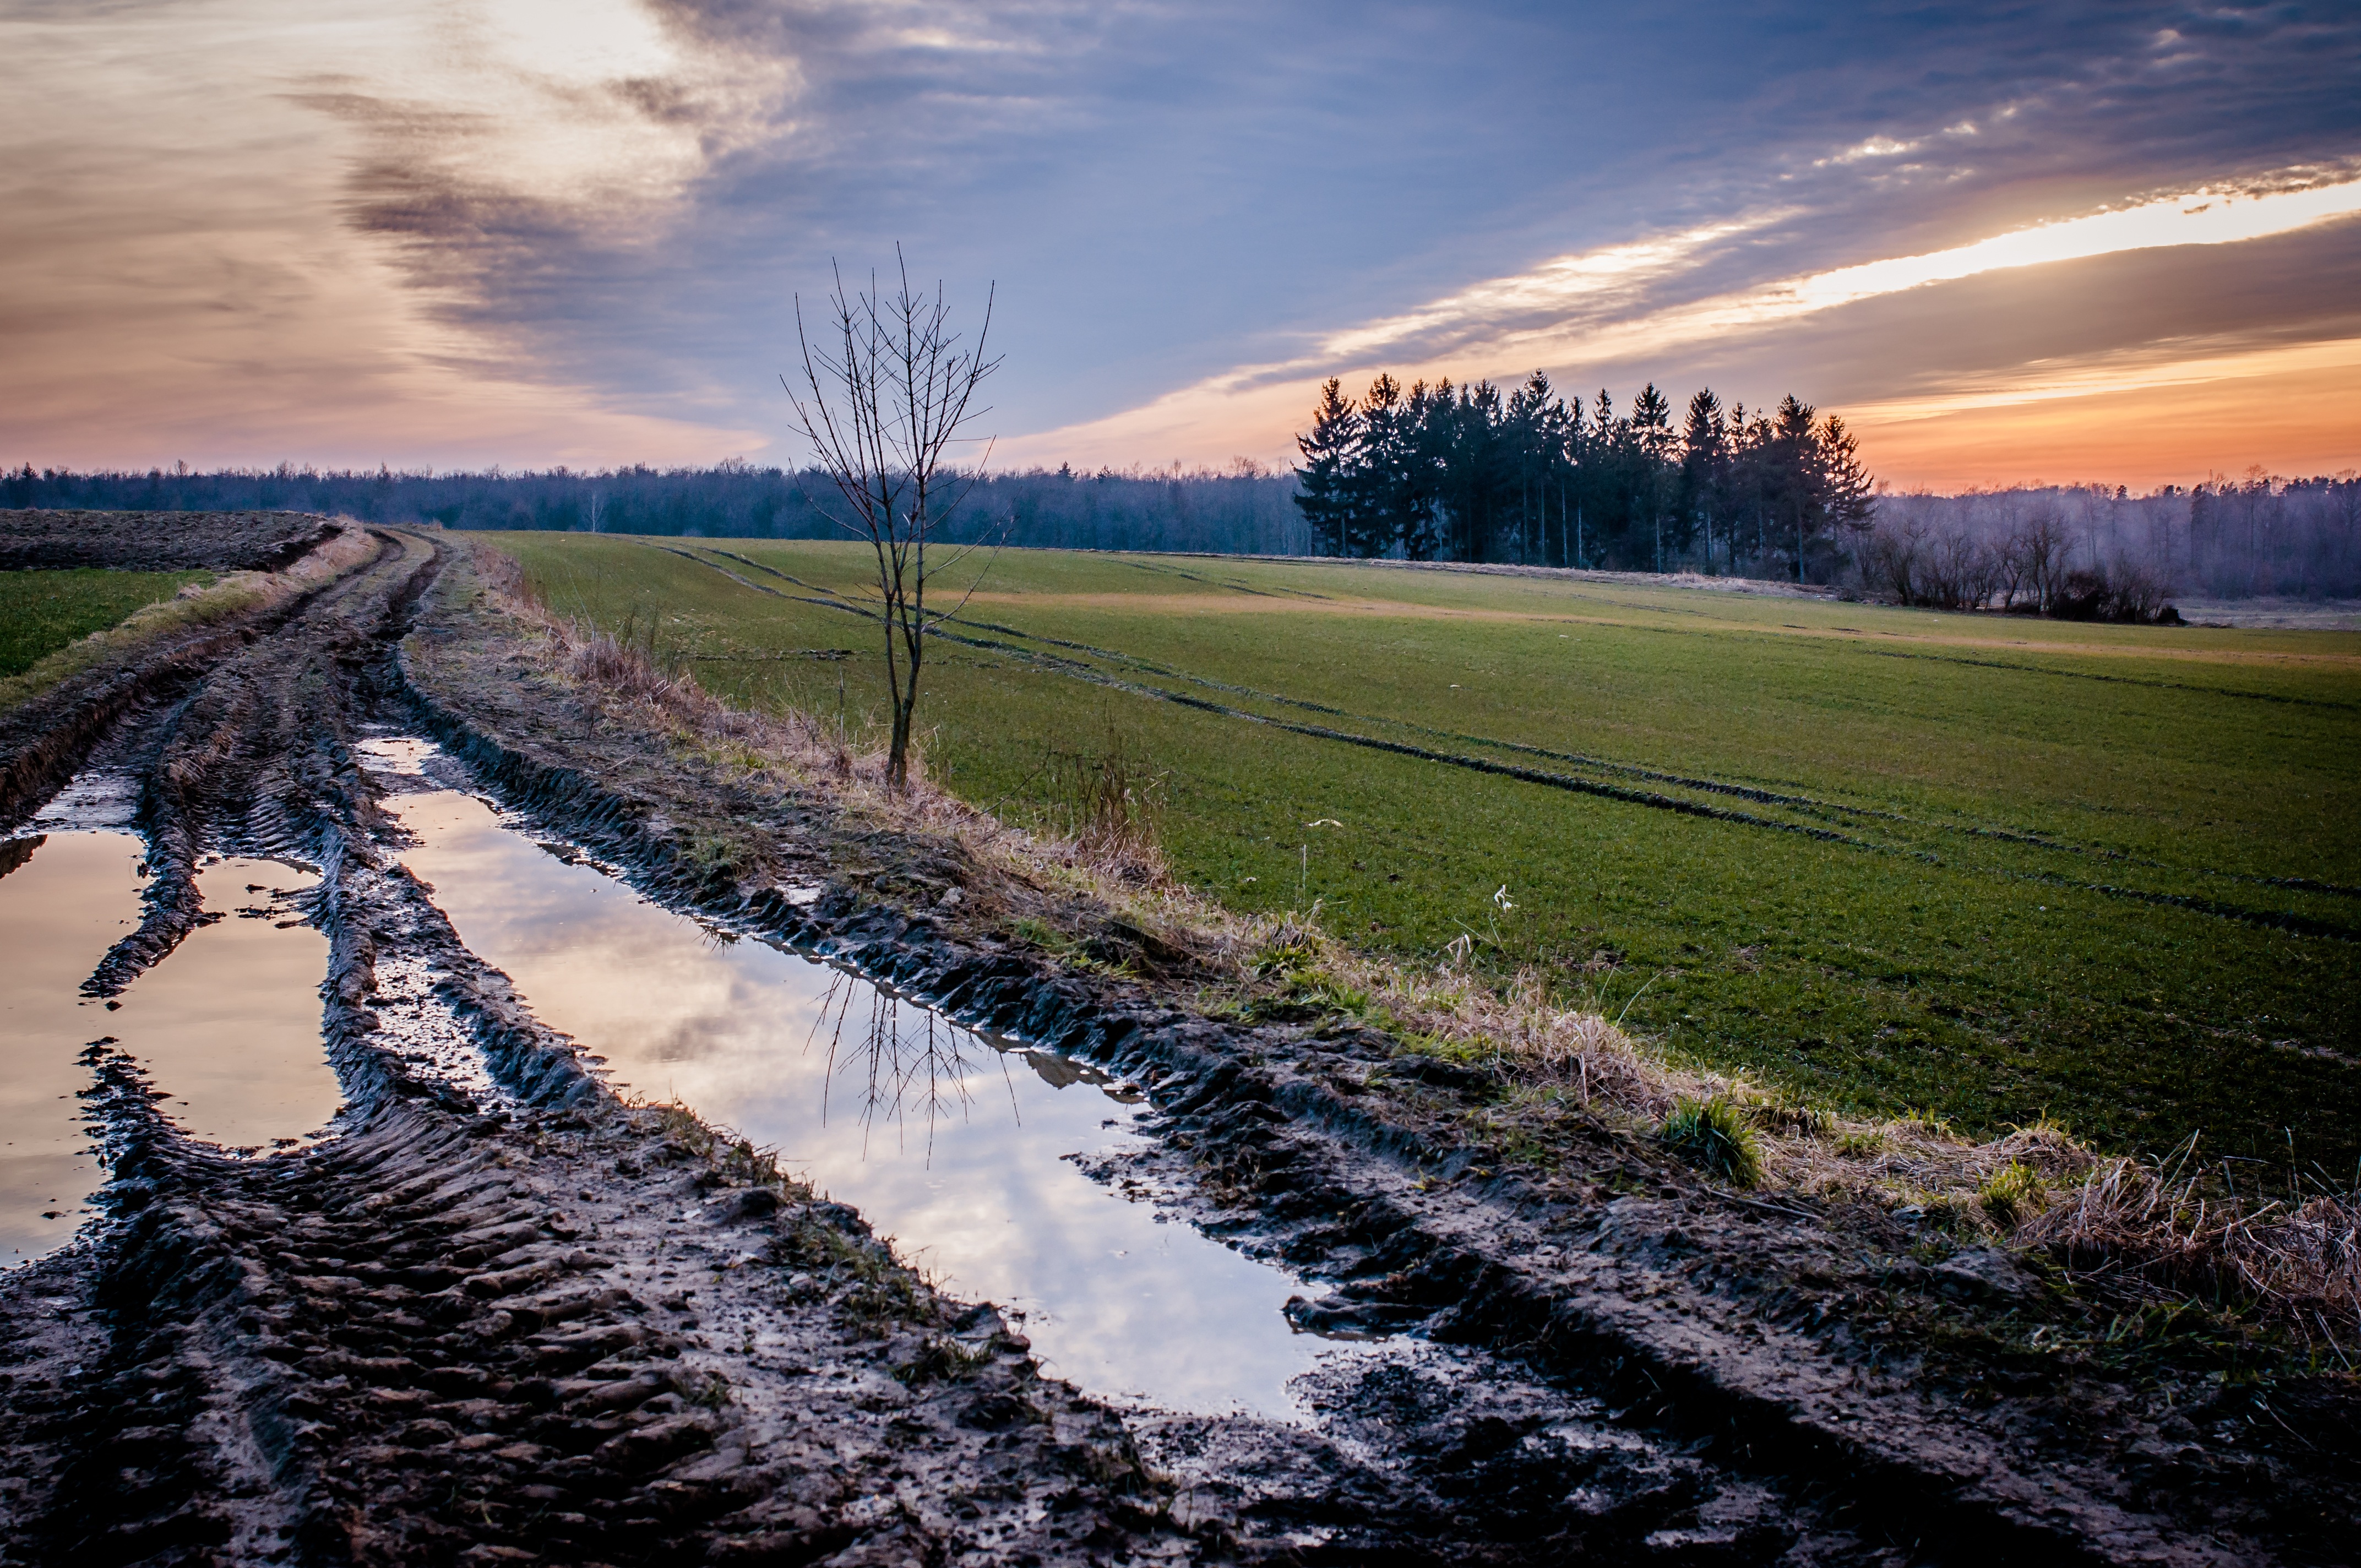
landscape, tree, nature, grass, horizon, mountain, cloud, track, sunrise, sunset, field, sunlight, morning, hill, village, evening, reflection, autumn, agriculture, the sun, rural area